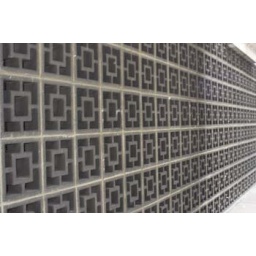
This is a wall alongside a car park in Bristol centre. The striking lines were irresistable.